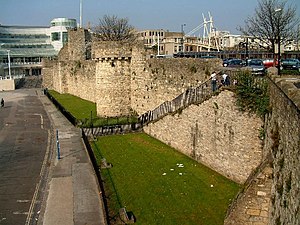
Bymure i England og Wales / Liste
Dette er en liste over bymure i England og Wales, som beskriver bymure der er blevet opført og brugt omkring disse byer fra det første århundrede og fremefter. De første bymure blev bygget af romerne efter deres erobring af Britannien i år 43. Romerne startede typisk ud med at opført et fort, som senere er blevet konverteret til rektangulære byer, der er blevet beskyttet af enten mure i sten eller træ og voldgrave. Mange af disse forsvarsværker overlevede Romerrigets fald i 300- og 400-tallet, og blev brugt i den ustabile post-romerske periode. Angel-saksiske konger foretog omfattende byudvidelser i 700- og 800-tallet, hvor de skabte fæstningsanlæg kaldet burh. Disse burh brugte nogle gange de tidligere romerske forsvarsværker, og mange er overlevet ind i den tidlige middelalder.